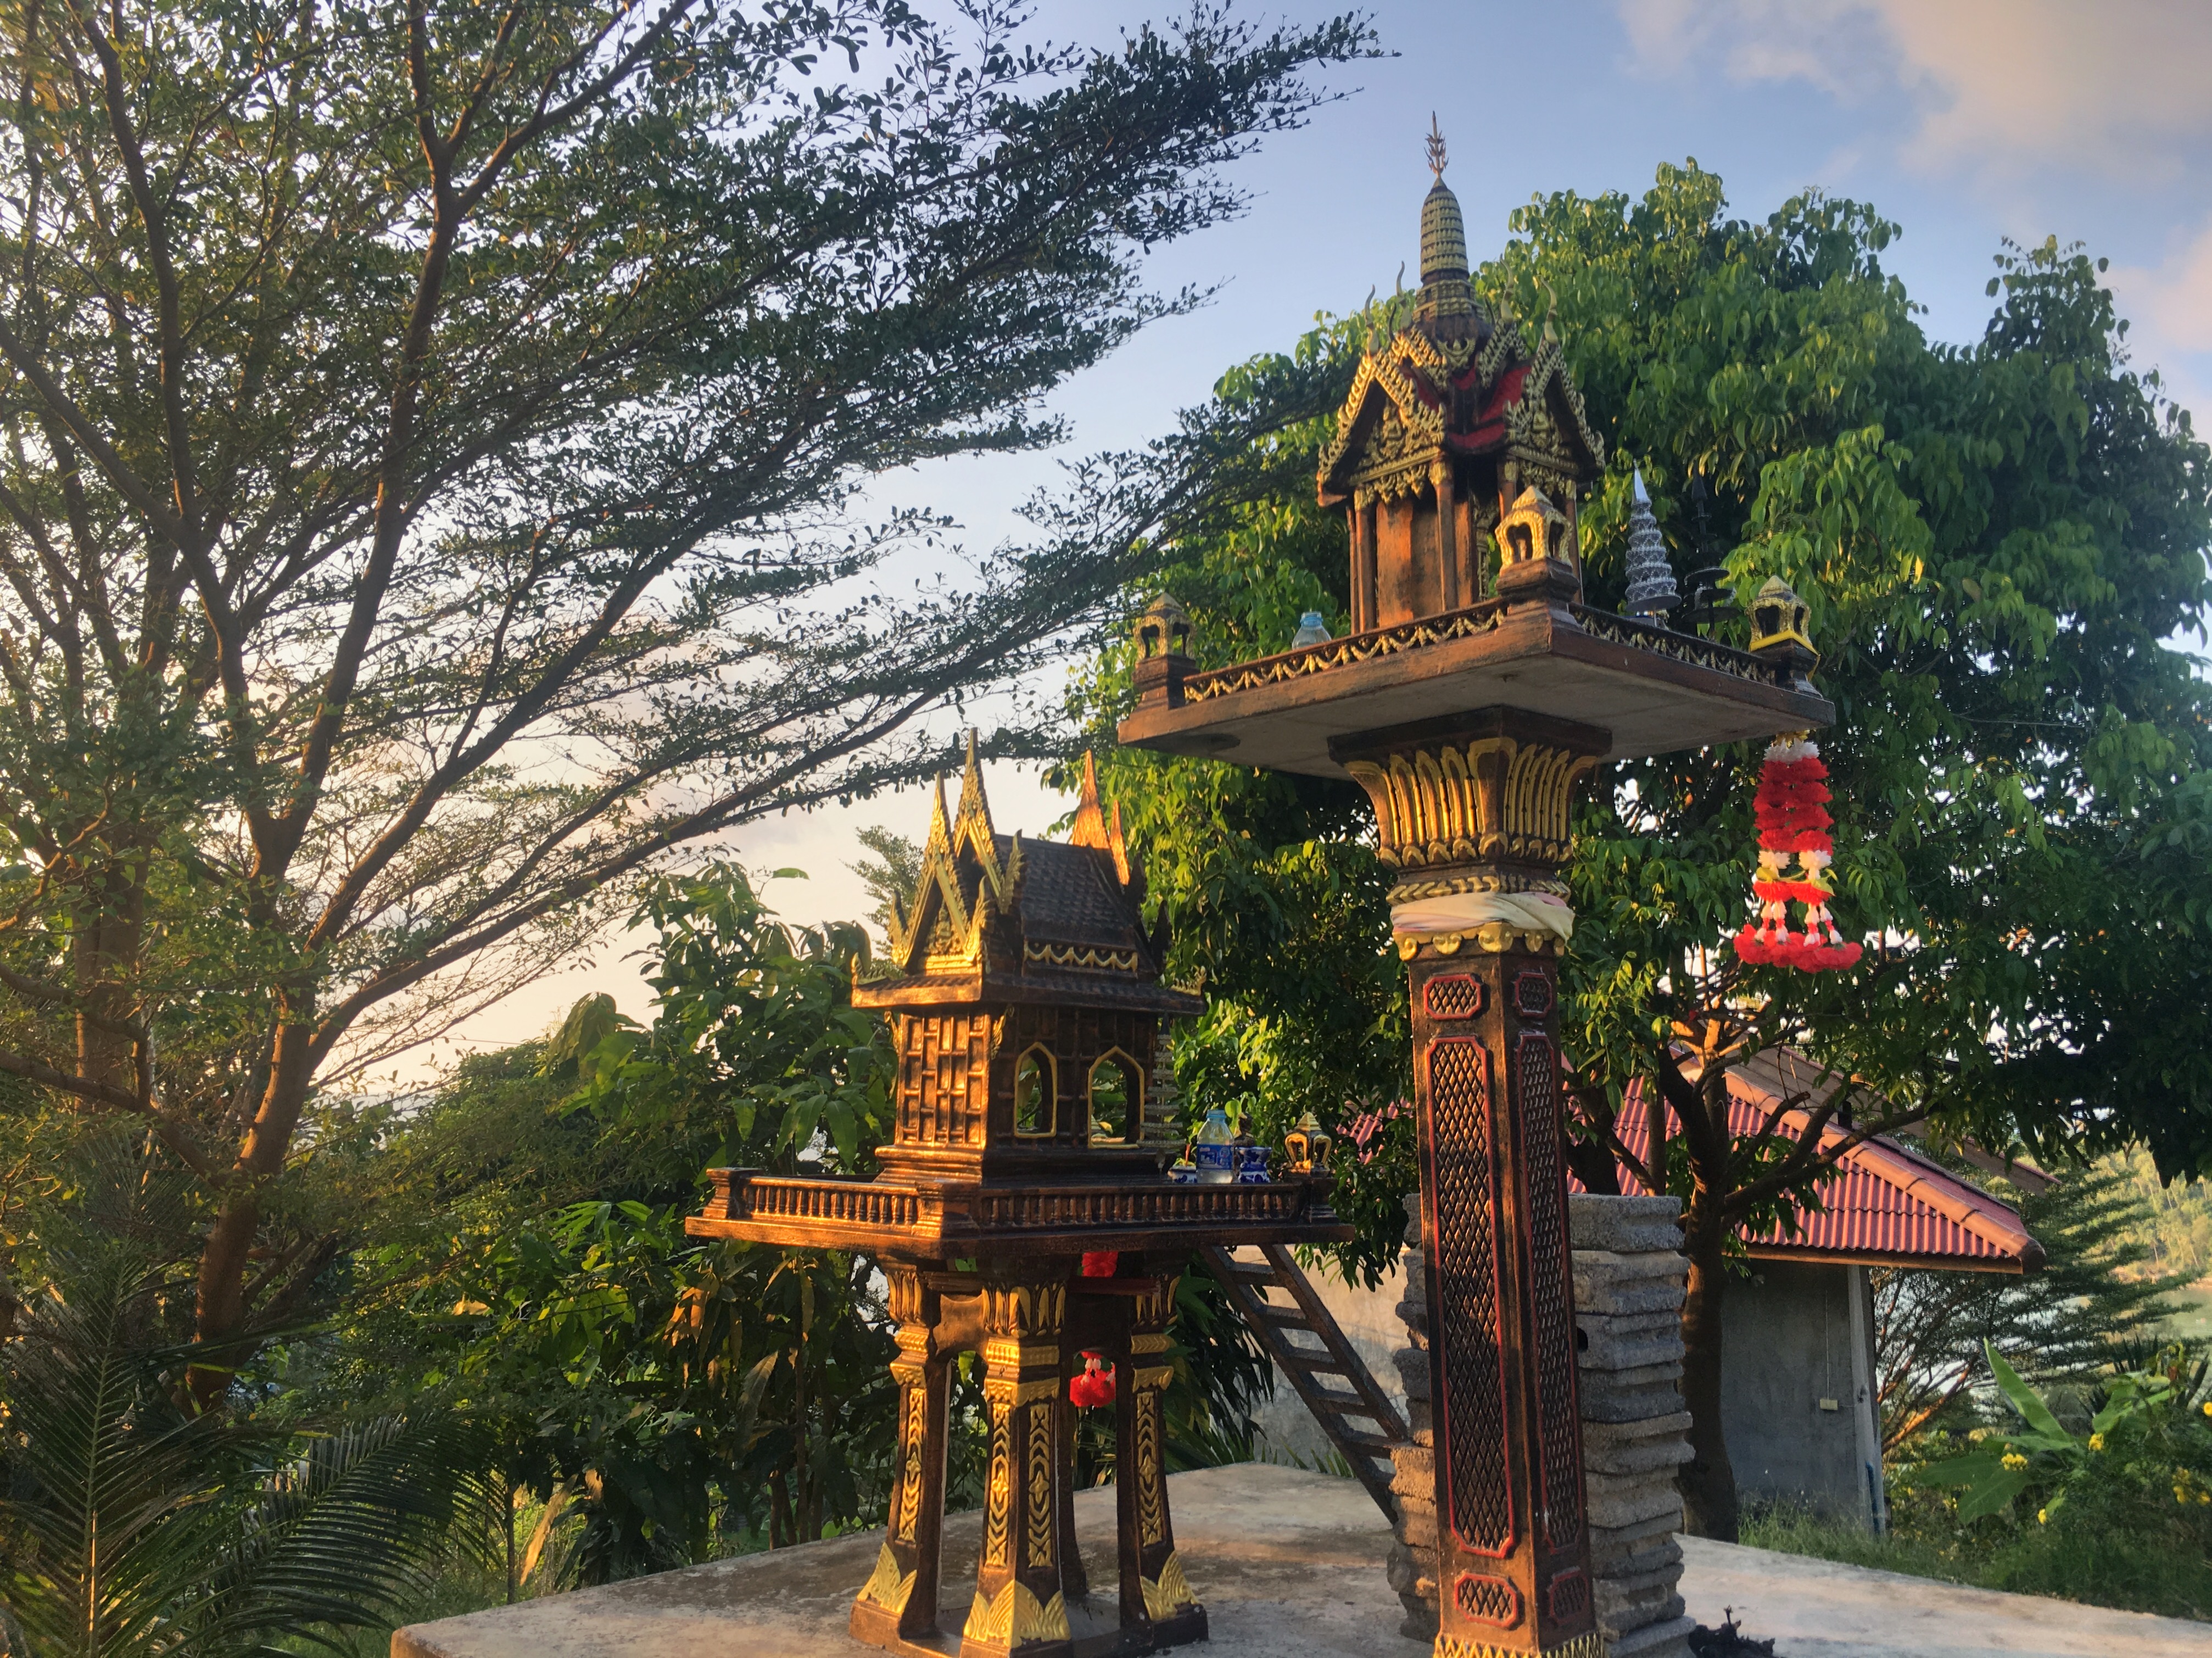
house, tree, place of worship, sky, architecture, building, shrine, temple, plant, leisure, tourist attraction, tourism